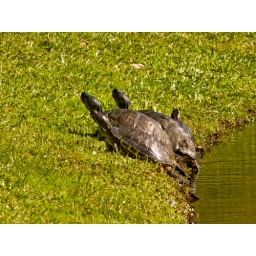
These fairly large turtles sun themselves along the bank of the lake by my house.